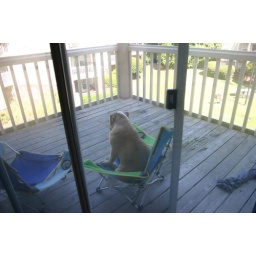
I let him stay in the deck by himself, and found out he was sitting on the chair and enjoy the view.